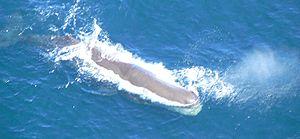
Les physétéroïdes sont une super-famille de cétacés odontocètes communément appelés cachalots. Ils ne comptent plus que trois espèces vivantes : le grand cachalot, dans le genre Physeter, le cachalot pygmée et le cachalot nain dans le genre Kogia. Ces genres sont souvent réunis dans une même famille, celle des physétéridés, avec le genre Kogia placé dans une sous-famille, mais plus récemment on place ce genre dans sa propre famille, celle des Kogiidés, laissant la famille des Physétéridés comme monotypique, c'est-à-dire ne comptant qu'une seule espèce vivante, bien que d'autres représentants fossiles des deux familles soient connus.